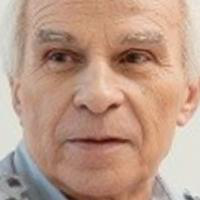
Age group: age 66-80